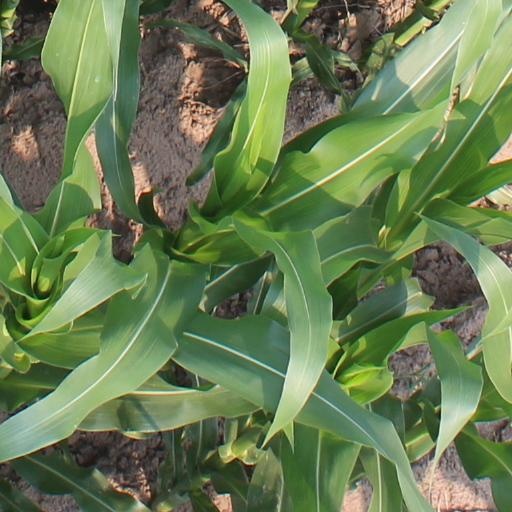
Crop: maize; corn